Arndale Centre

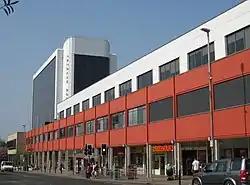
The Arndale Centre, in Headingley, Leeds, in April 2011

Arndale Centres were the first "American style" malls to be built in the United Kingdom. In total, Arndale Property Trust built 23 Arndale Centres in the United Kingdom, and three in Australia. The first opened in Jarrow, County Durham, in 1961, as a pedestrianised shopping area.